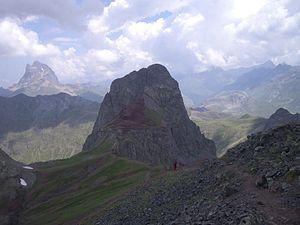
Le pic d'Anayet est un sommet des Pyrénées espagnoles situé sur les communes de Sallent de Gállego et de Canfranc dans la province de Huesca, au Nord-Ouest de la communauté autonome d'Aragon. Il culmine à 2 545 mètres d'altitude.